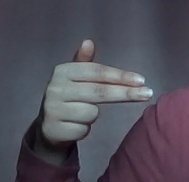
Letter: ghain